Golden coin turtle

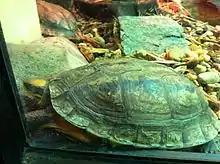
Captive specimen on display at the Smithsonian National Zoological Park, Washington, DC

"C. trifasciata" is raised on some of China's turtle farms. Based on the data from a large sample (almost one-half of all registered turtle farms in the country), researchers estimated that the turtle farmers participating in the survey had the total herd of 115,900 turtles of this species; they sold 20,600 turtles of this species per year, with the estimated value of almost US$37 million. This would make a farm-raised "C. trifasciata" worth almost $1,800, making them by far the most expensive species tabulated in the survey (by comparison, a common "Pelodiscus sinensis" raised for food would be worth under $7, and a "Cuora mouhotii", sold for the pet trade, around $80). Taking into account the registered farms that did not respond to the survey, as well as the unregistered producers, the total numbers must be significantly higher. Wild "C. trifasciata" turtles are far more valuable than farmed-raised turtles of this species to both traditional Chinese medicine practitioners and illegal wildlife traders. The gender of "C. trifasciata" is determined by gestation temperatures. Due to incubation temperatures at farms in warm lowlands, farms have only been able to produce females. This increased the price of wild-caught males to $20,000. Most farmed "C. trifasciata" turtles are hybrids, which can escape and establish populations, causing genetic pollution.